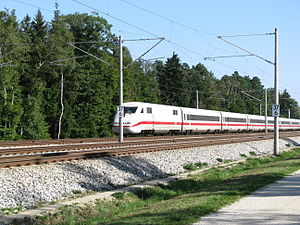
ICE 1
A ICE 1 i Bavarian skinnetrafikstrækningen fra München til Augsburg.
InterCityExpress 1 eller ICE 1 er en elektriske udgave af Deutsche Bahns InterCityExpress system af højhastighedstog.